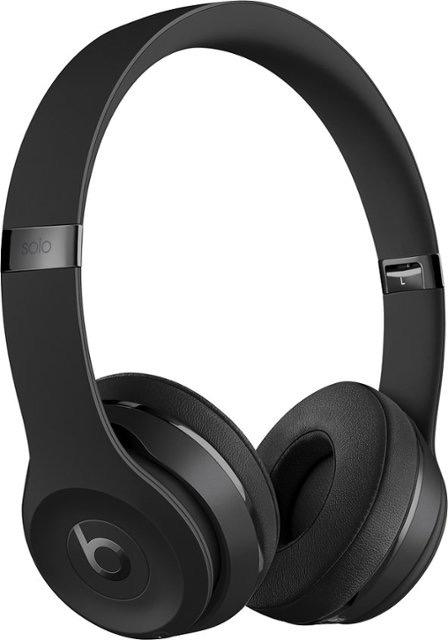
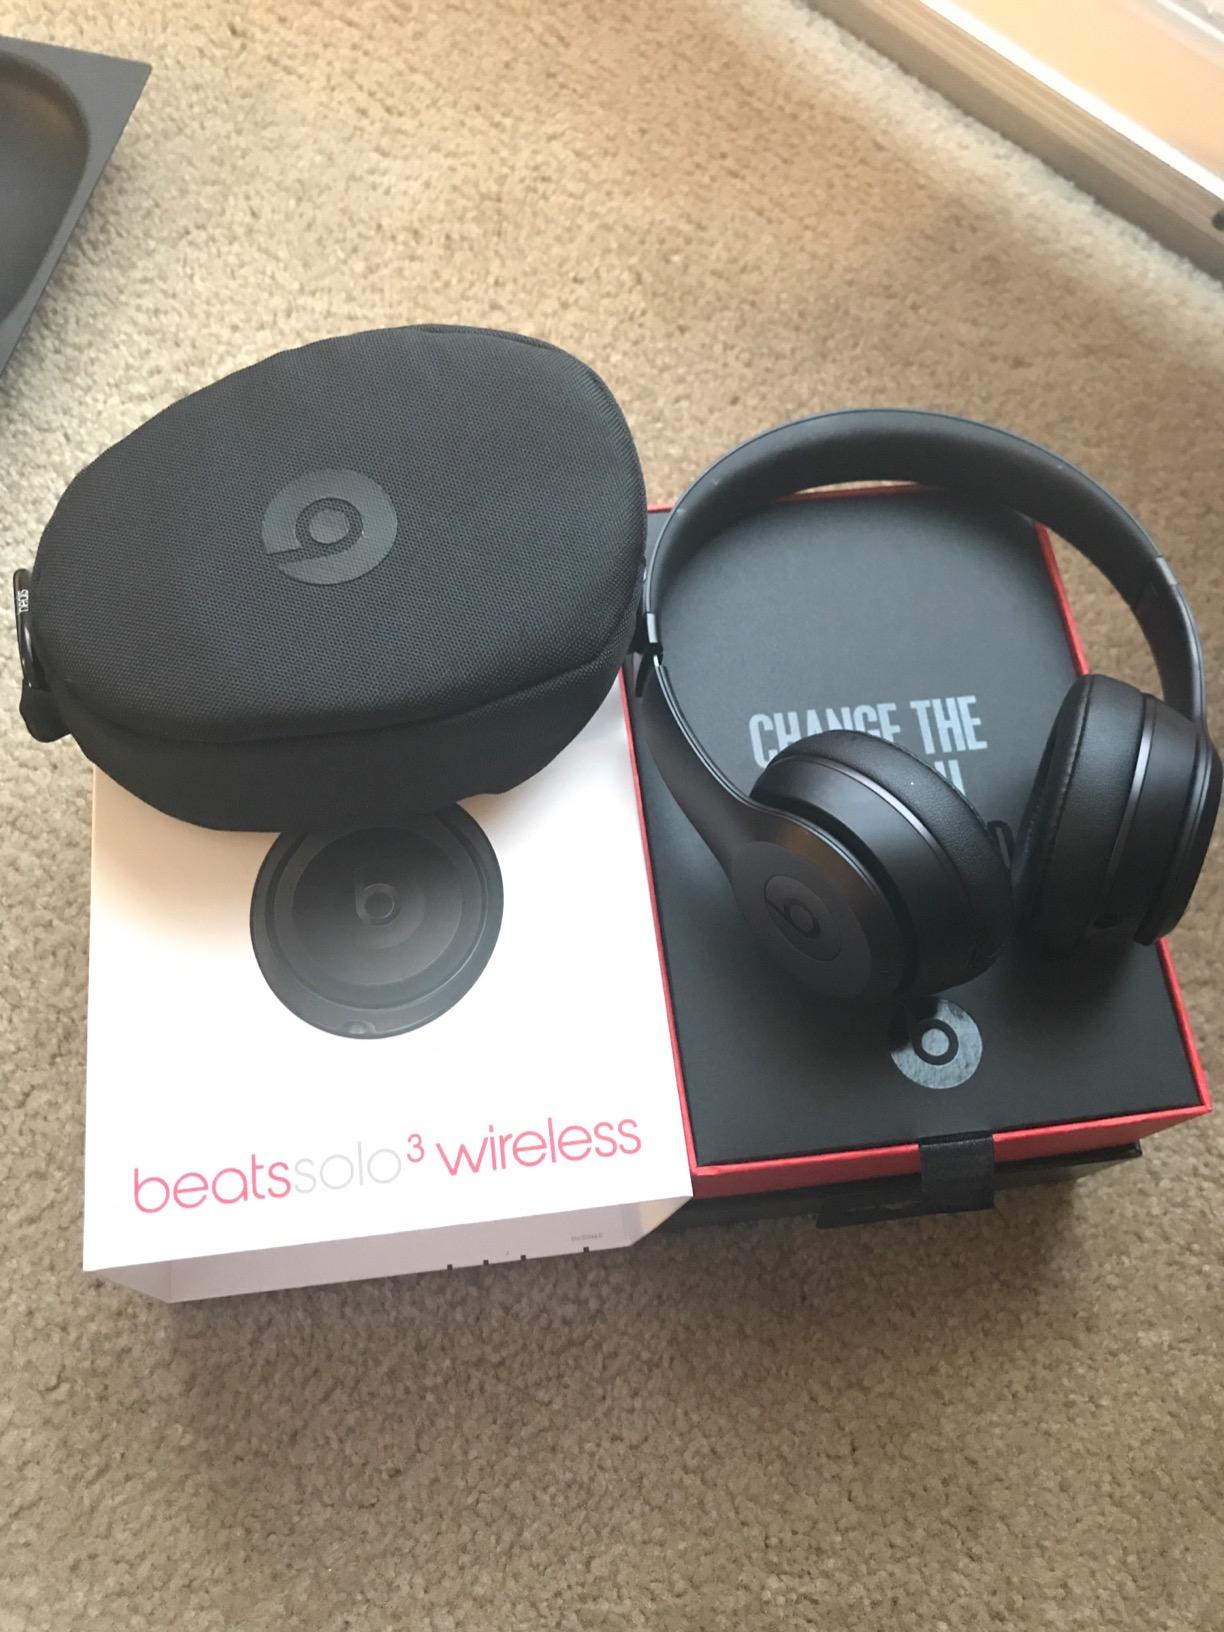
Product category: headphones
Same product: yes